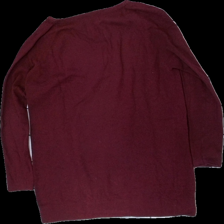
View: back
Type: Sweater
Category: Ladies
Brand: Not in the list
Brand text on label: Whyred
Colors: Red
Material: 100% silk
Cut: C-collar
Size: M
Season: Autumn
Price range: <50
Recommended usage: Export